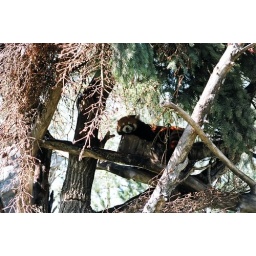
red panda in tree